Italian fascism and racism

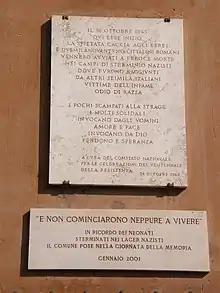
A Holocaust memorial in Rome's Jewish ghetto, Italy

Until Benito Mussolini's alliance with Adolf Hitler, he had always denied any antisemitism within the National Fascist Party (PNF). In the early 1920s, Mussolini published an article which stated that Fascism would never elevate a "Jewish Question" and that "Italy knows no antisemitism and we believe that it will never know it" and then elaborated "let us hope that Italian Jews will continue to be sensible enough so as not to give rise to antisemitism in the only country where it has never existed". In 1932 during a conversation with Emil Ludwig, Mussolini described antisemitism as a "German vice" and stated: "There was 'no Jewish Question' in Italy and could not be one in a country with a healthy system of government". On several occasions, Mussolini spoke positively about Jews and the Zionist movement.